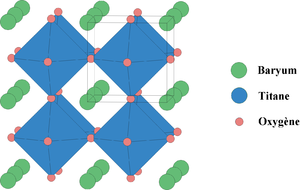
La pérovskite, du nom du minéralogiste russe L. A. Perovski, est une structure cristalline commune à de nombreux oxydes. Ce nom a d'abord désigné le titanate de calcium de formule CaTiO₃, avant d'être étendu à l'ensemble des oxydes de formule générale ABO₃ présentant la même structure. Les pérovskites présentent un grand intérêt en raison de la très grande variété de propriétés que présentent ces matériaux selon le choix des éléments A et B : ferroélasticité, ferroélectricité, antiferroélectricité, ferromagnétisme, antiferromagnétisme, etc.
La céramique technique est une branche de la science des matériaux traitant de la science et de la technologie de matériaux minéraux non métalliques ayant des applications industrielles ou militaires. Elle se distingue radicalement des créations artisanales ou artistiques ainsi que des porcelaines à usage domestique. Cette discipline traite notamment de la recherche et du développement de céramiques présentant les propriétés physiques particulières, ce qui recouvre la purification de la matière première, l'étude et la production des composés chimiques nécessaires à la production du matériau fini, leur formation dans les constituants, et l'étude de leur structure, de leur composition et de leurs propriétés physiques et chimiques. Ces matériaux sont par exemple des oxydes, comme l'alumine Al₂O₃ et le dioxyde de zirconium ZrO₂, des non-oxydes, qui sont souvent des céramiques ultraréfractaires, ou encore des céramiques composites, qui sont des combinaisons des deux précédents.